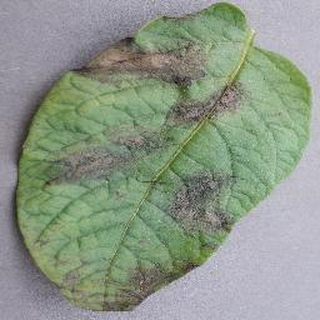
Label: potato_late_blight